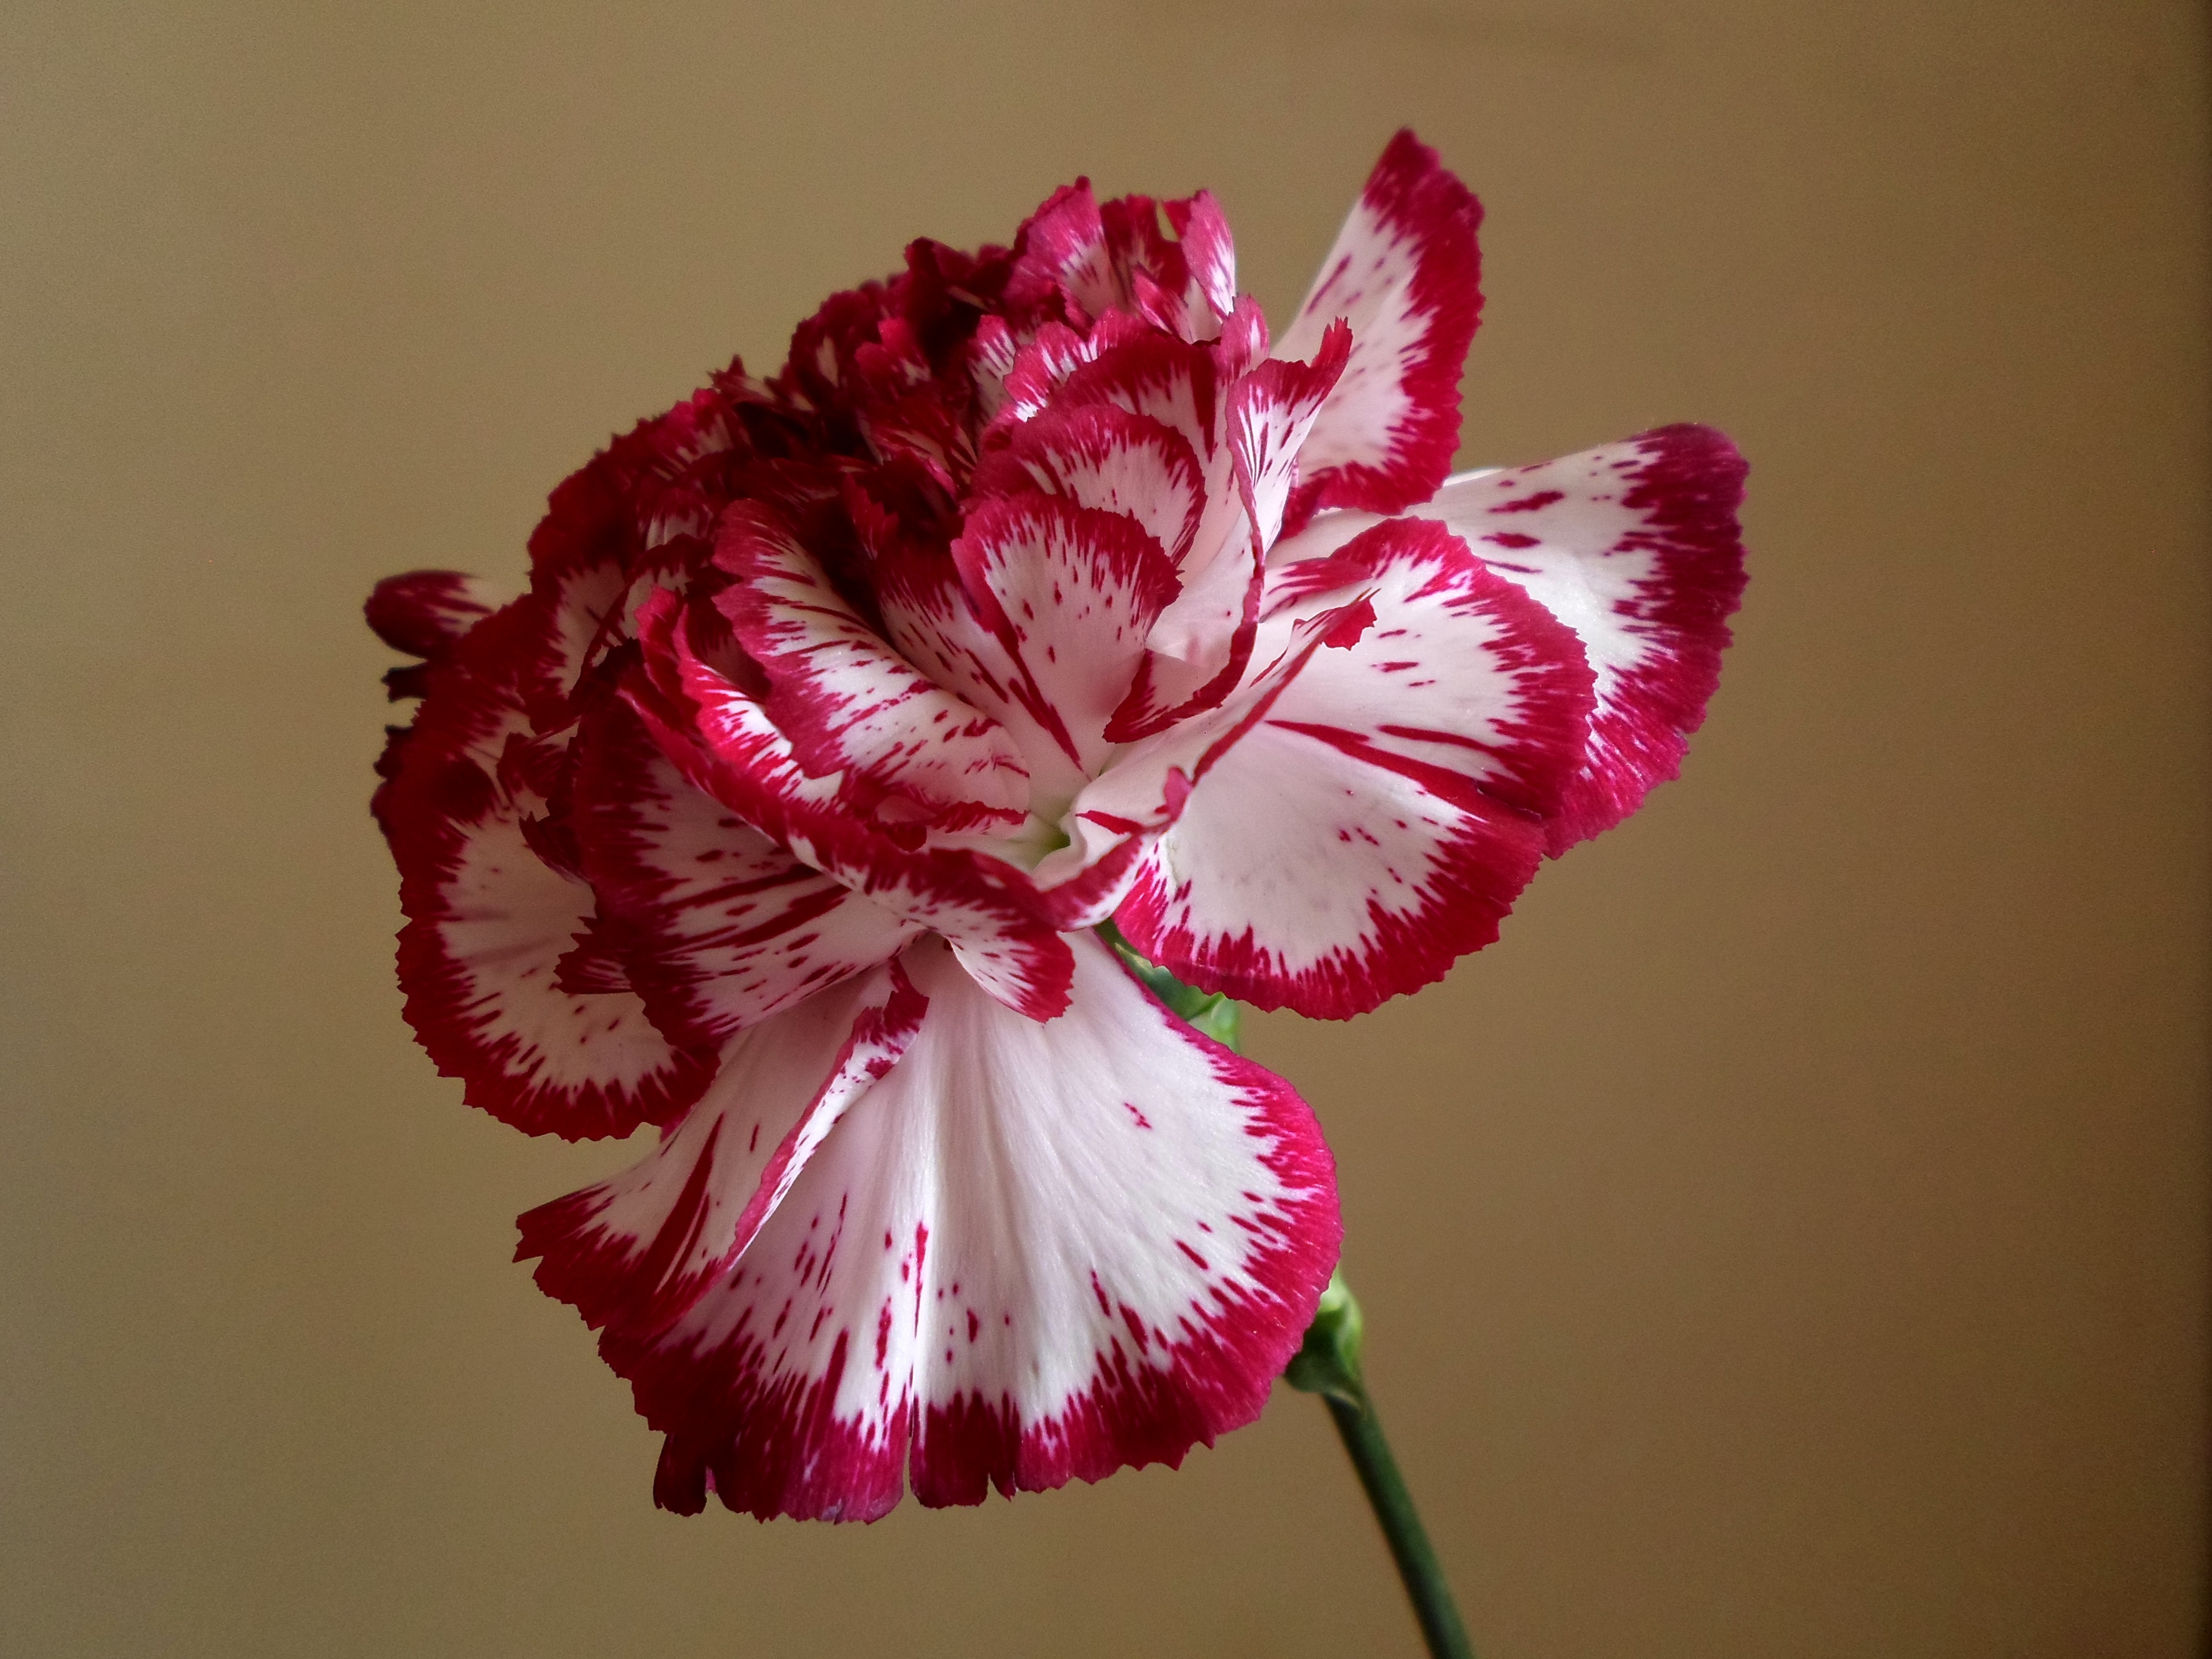
blossom, plant, flower, petal, red, pink, flora, petals, carnation, dianthus, gladiolus, macro photography, flowering plant, illet, plant stem, land plant, pink family